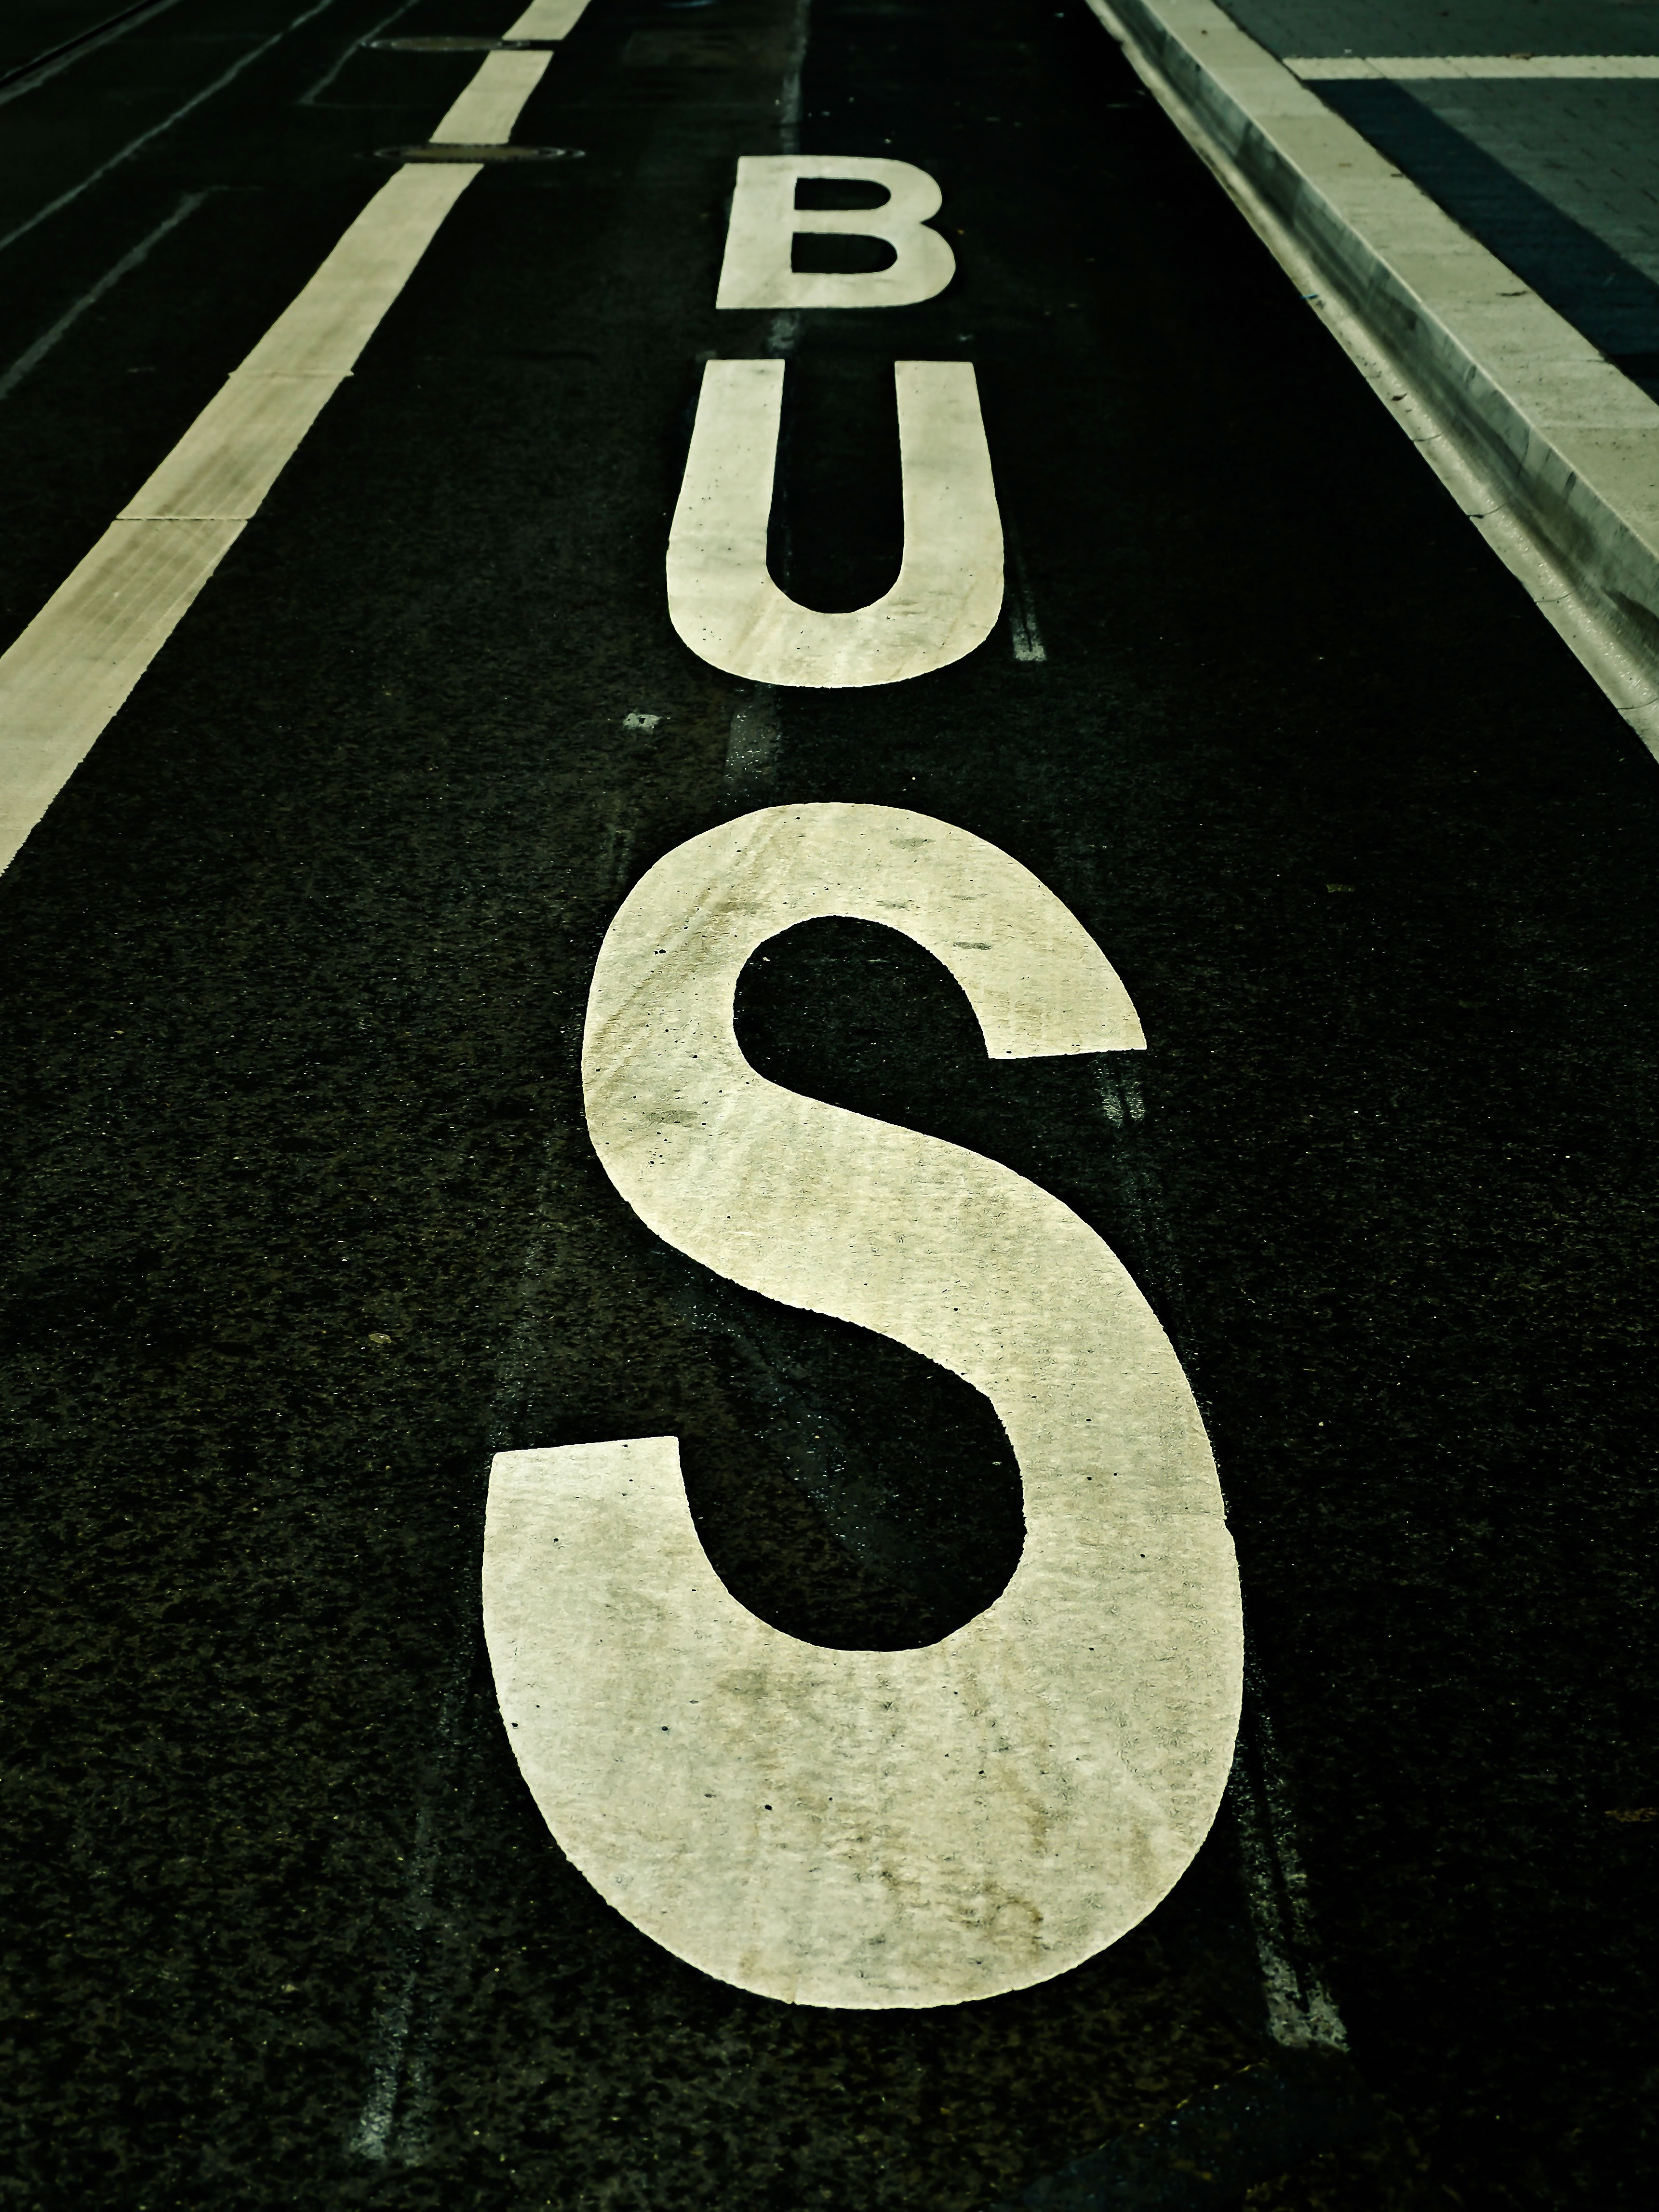
road, traffic, number, city, urban, sign, line, symbol, black, circle, bus stop, font, bus, art, illustration, dynamic, stop, shape, lettering, street photography, dusseldorf, bus station, house numbering